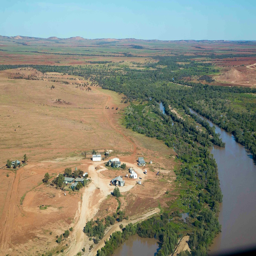
aerial view of the landscape